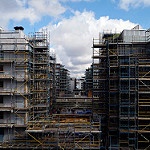
Scene: Outdoor